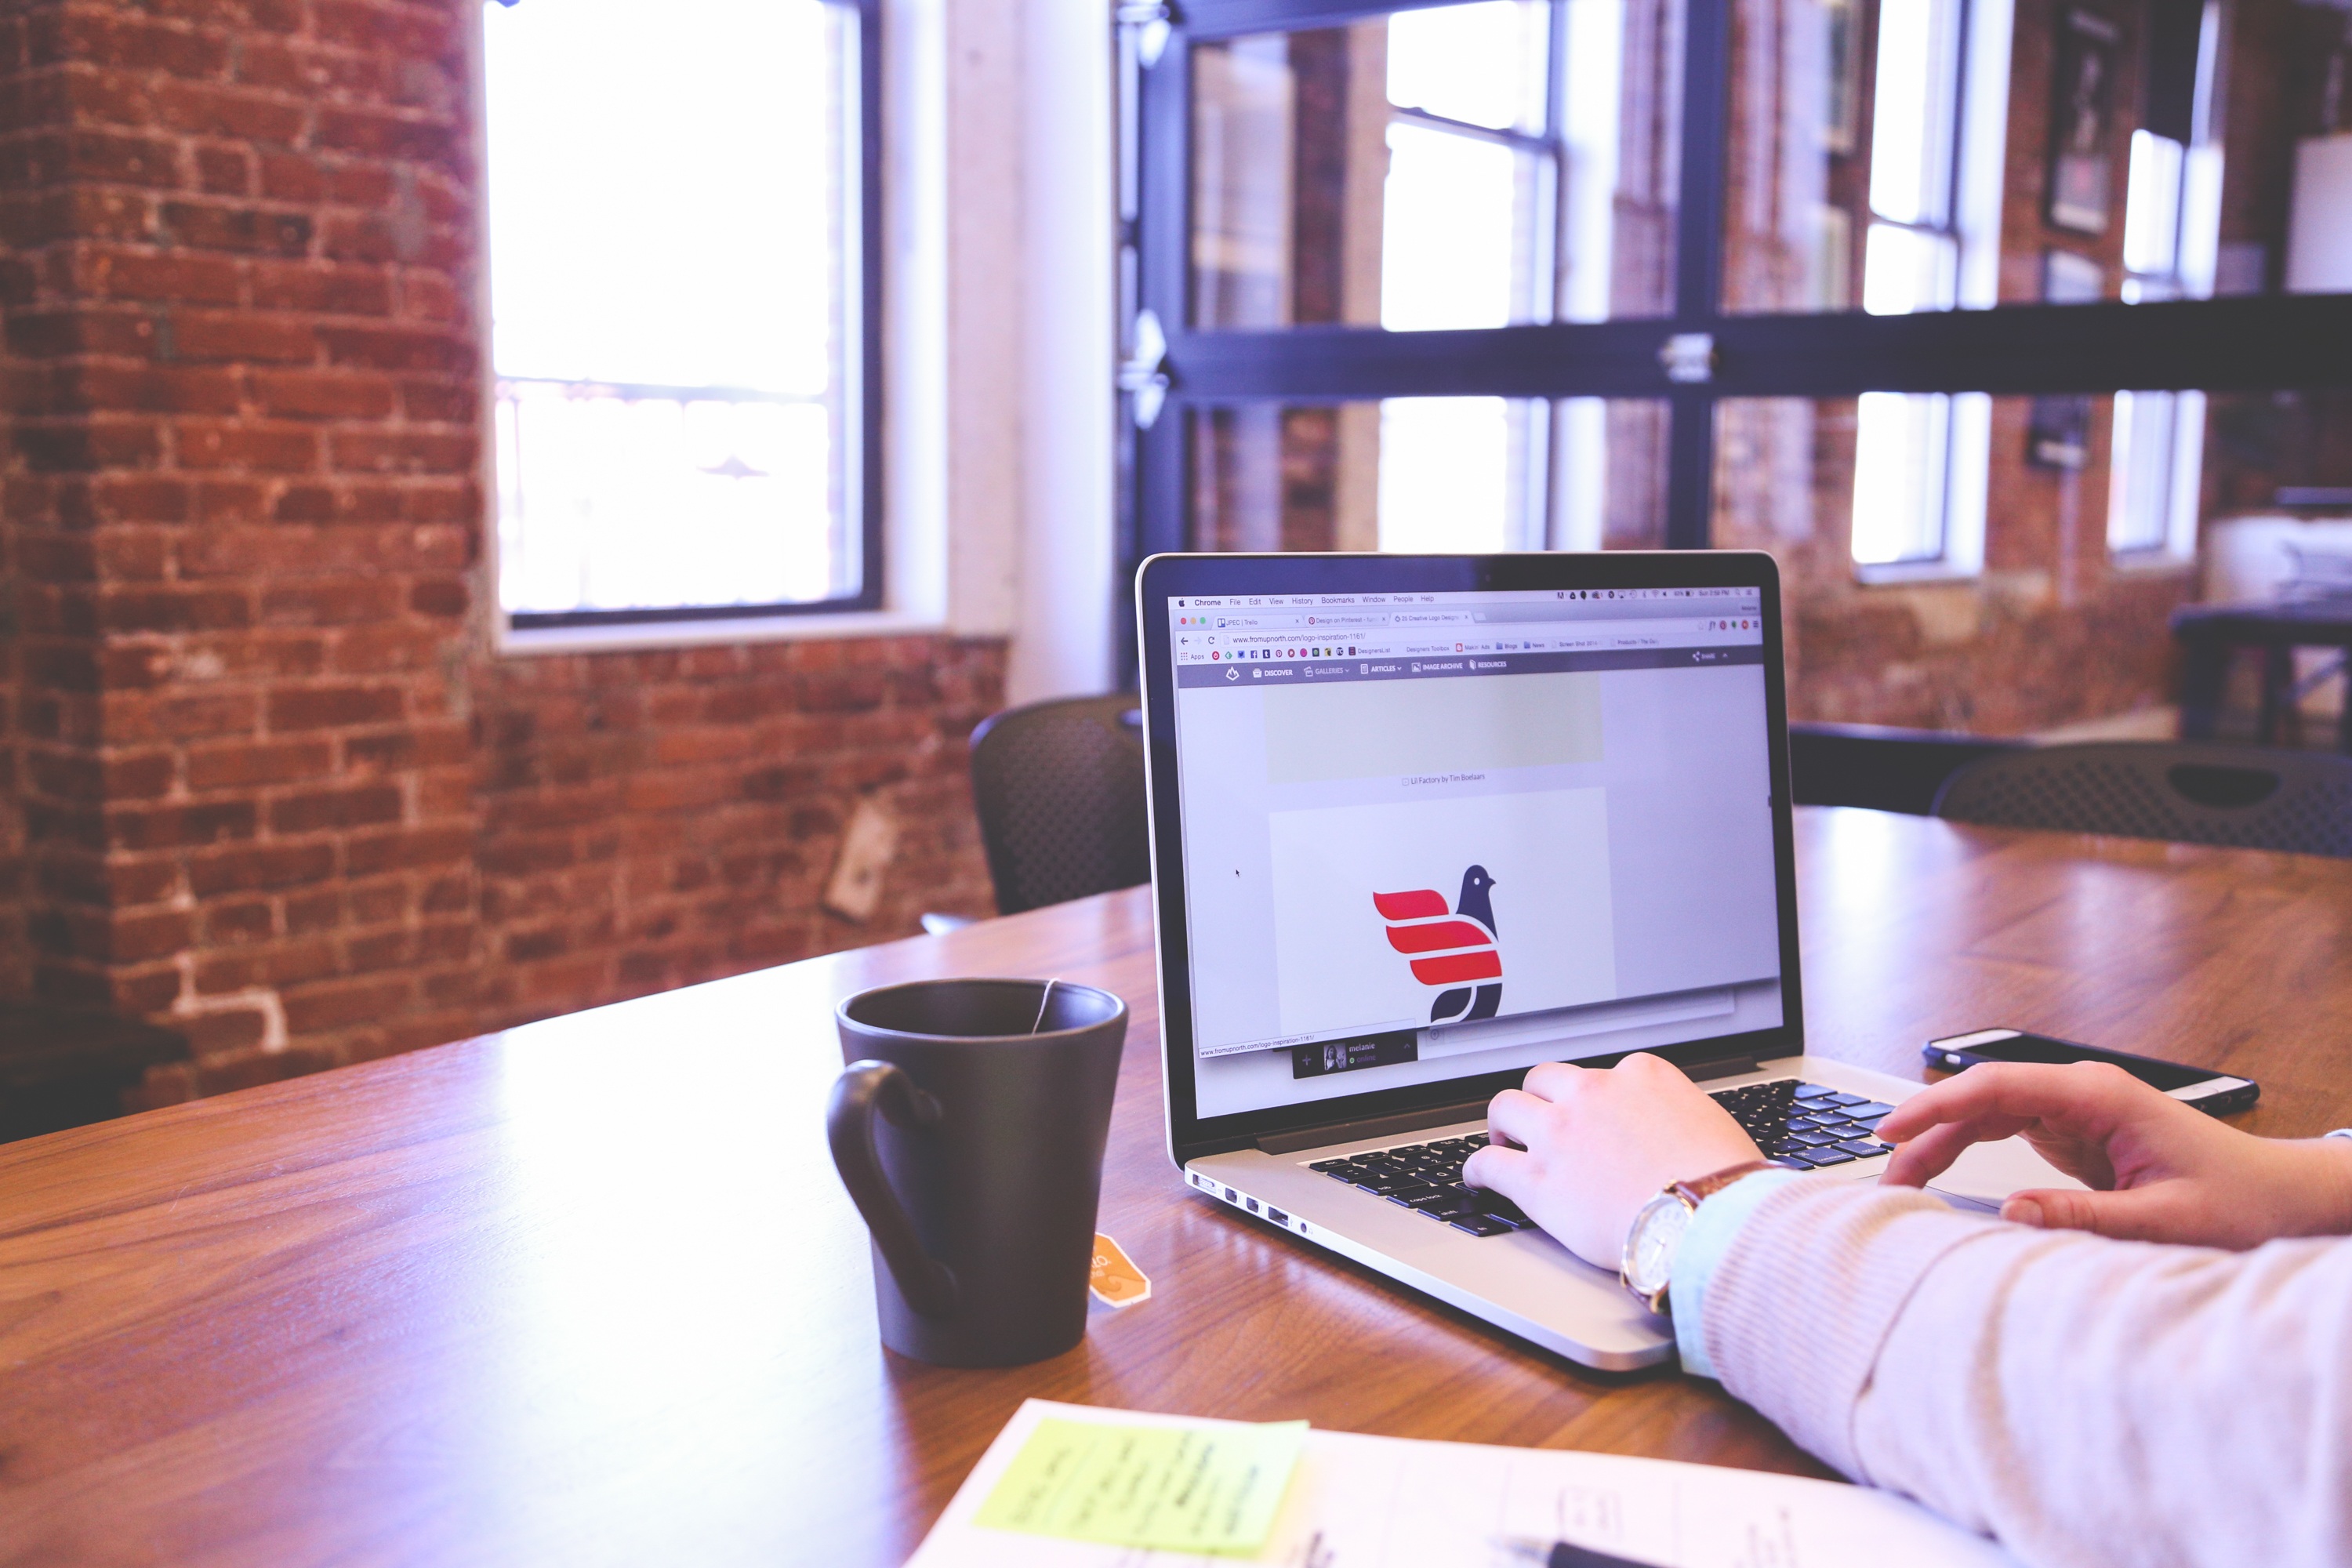
laptop, computer, writing, work, screen, typing, people, woman, keyboard, technology, home, web, internet, young, corporate, office, communication, student, professional, business, room, modern, electronic, interior design, monitor, project, girls, startup, design, students, women, display, text, strategy, digital, plan, planning, learning, pc, presentation, company, marketing